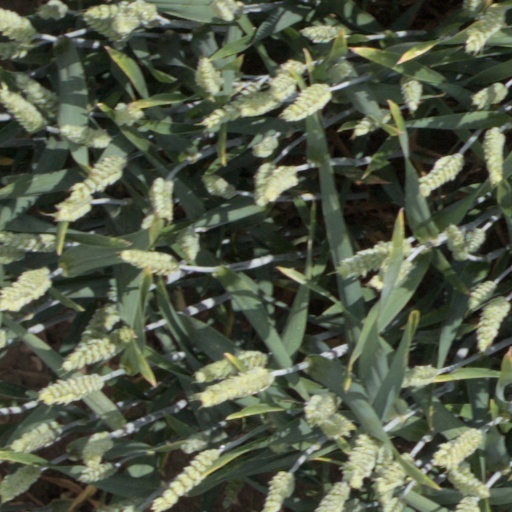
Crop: wheat